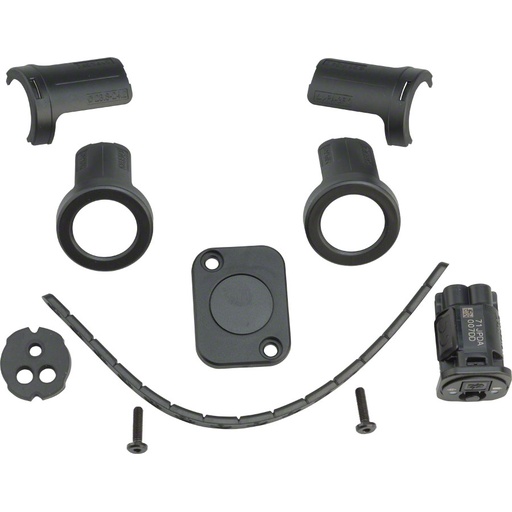
Shimano EW-RS910 Di2 Drop Handlebar/Internal Frame Junction Box - 2-Port Charging
Brand: Shimano
.top{margin-bottom:30px;}.top li{margin-left:5%;margin-right:5%;margin-top:10px;line-height:120%;list-style-position:outside;} Shimano EW-RS910 Di2 Drop Handlebar/Internal Frame Junction Box - 2-Port with Charging. Shimano Di2 Frame Junction Box Frame Junction Box connects via SD50 E-tube wires to four different points: front derailleur rear derailleur cockpit junction box and battery mount All Di2 components on the bicycle require the same firmware version. Using Di2 components with different firmware versions may cause malfunctions Use Di2 system checker to update component firmware from http://e-tubeproject.shimano.com/ table{border-collapse:collapse;width:100%;}td{text-align: left;padding: 8px;font-weight:350;}tr:nth-child(even){background-color:#f2f2f2}th{background-color:#eb212e;color:white;text-align:left;padding:8px;}.desc ul{font-size:24px;font-weight:600;margin-left:-25px;padding-top:35px;border-top:3px solid #f0f0f0;}.desc li{list-style:none;border-bottom:4px solid #eb212e;width:142px;} TECH SPECS keyword search EW-RS910
Category: Sporting Goods > Outdoor Recreation > Cycling > Bicycle Parts > Bicycle Groupsets